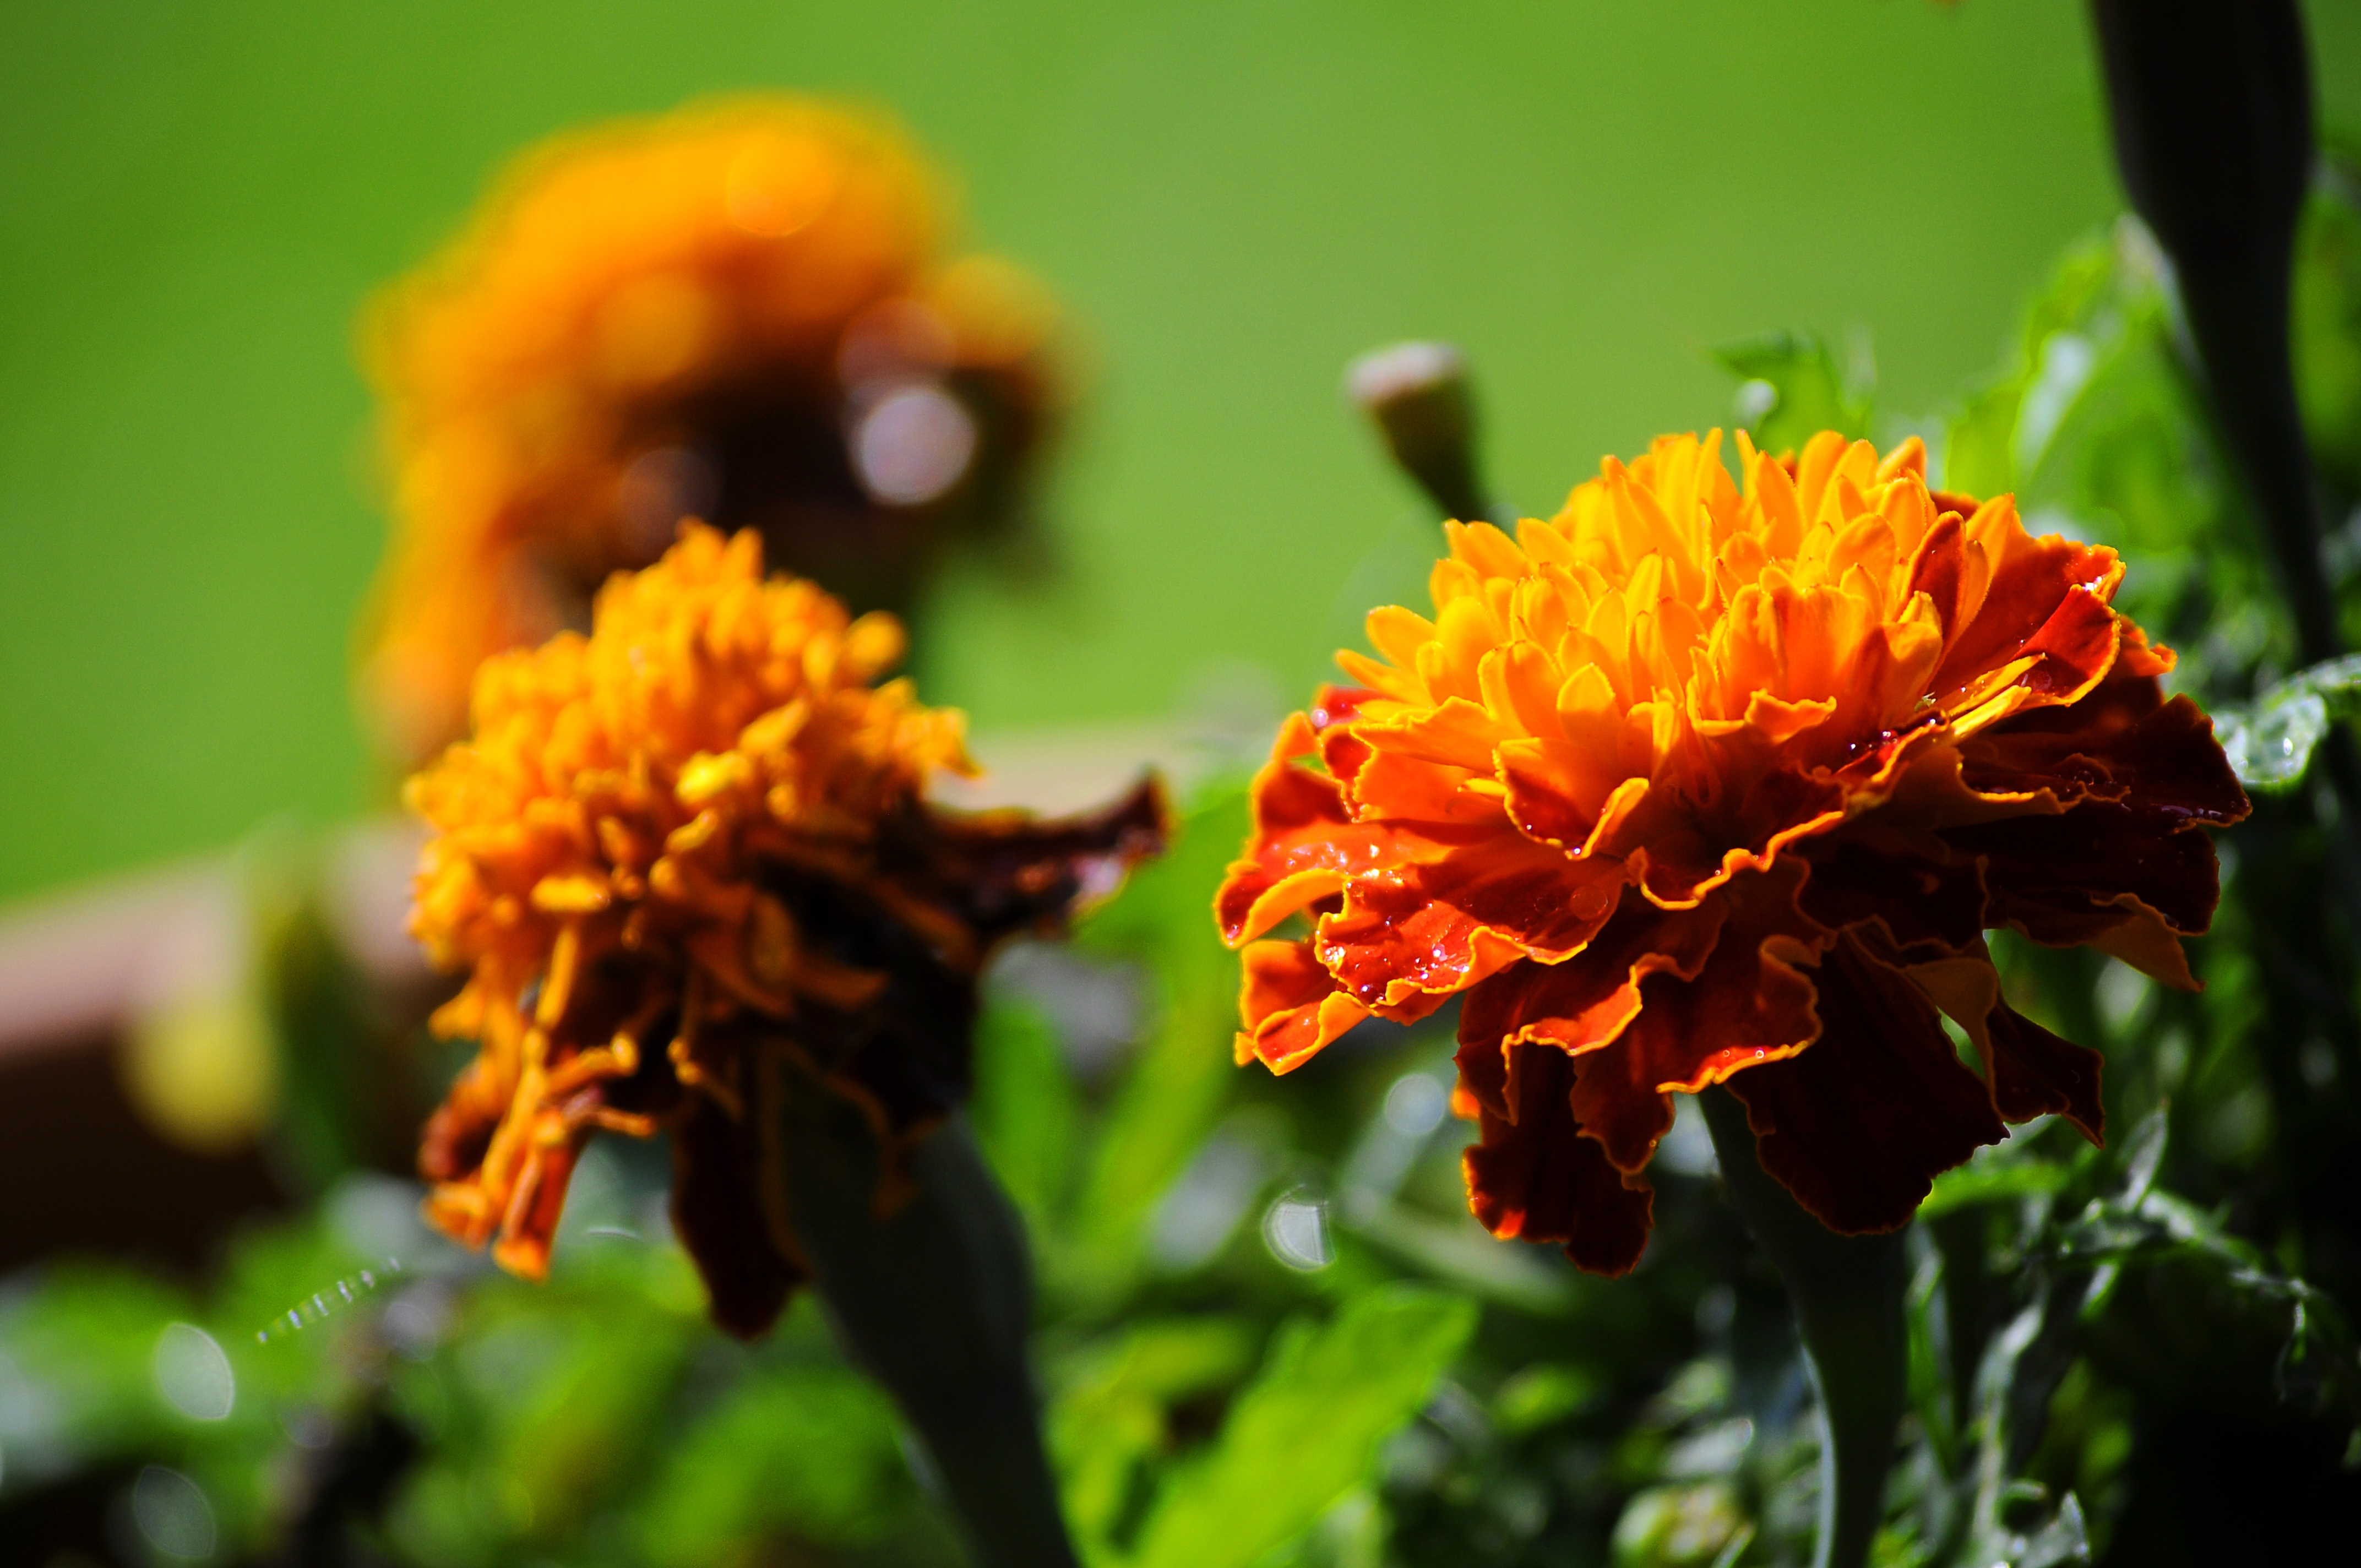
nature, blossom, plant, leaf, flower, petal, autumn, botany, yellow, garden, flora, wildflower, flowers, close up, colors, decorative, nectar, marigold, macro photography, flowering plant, daisy family, annual plant, plant stem, land plant